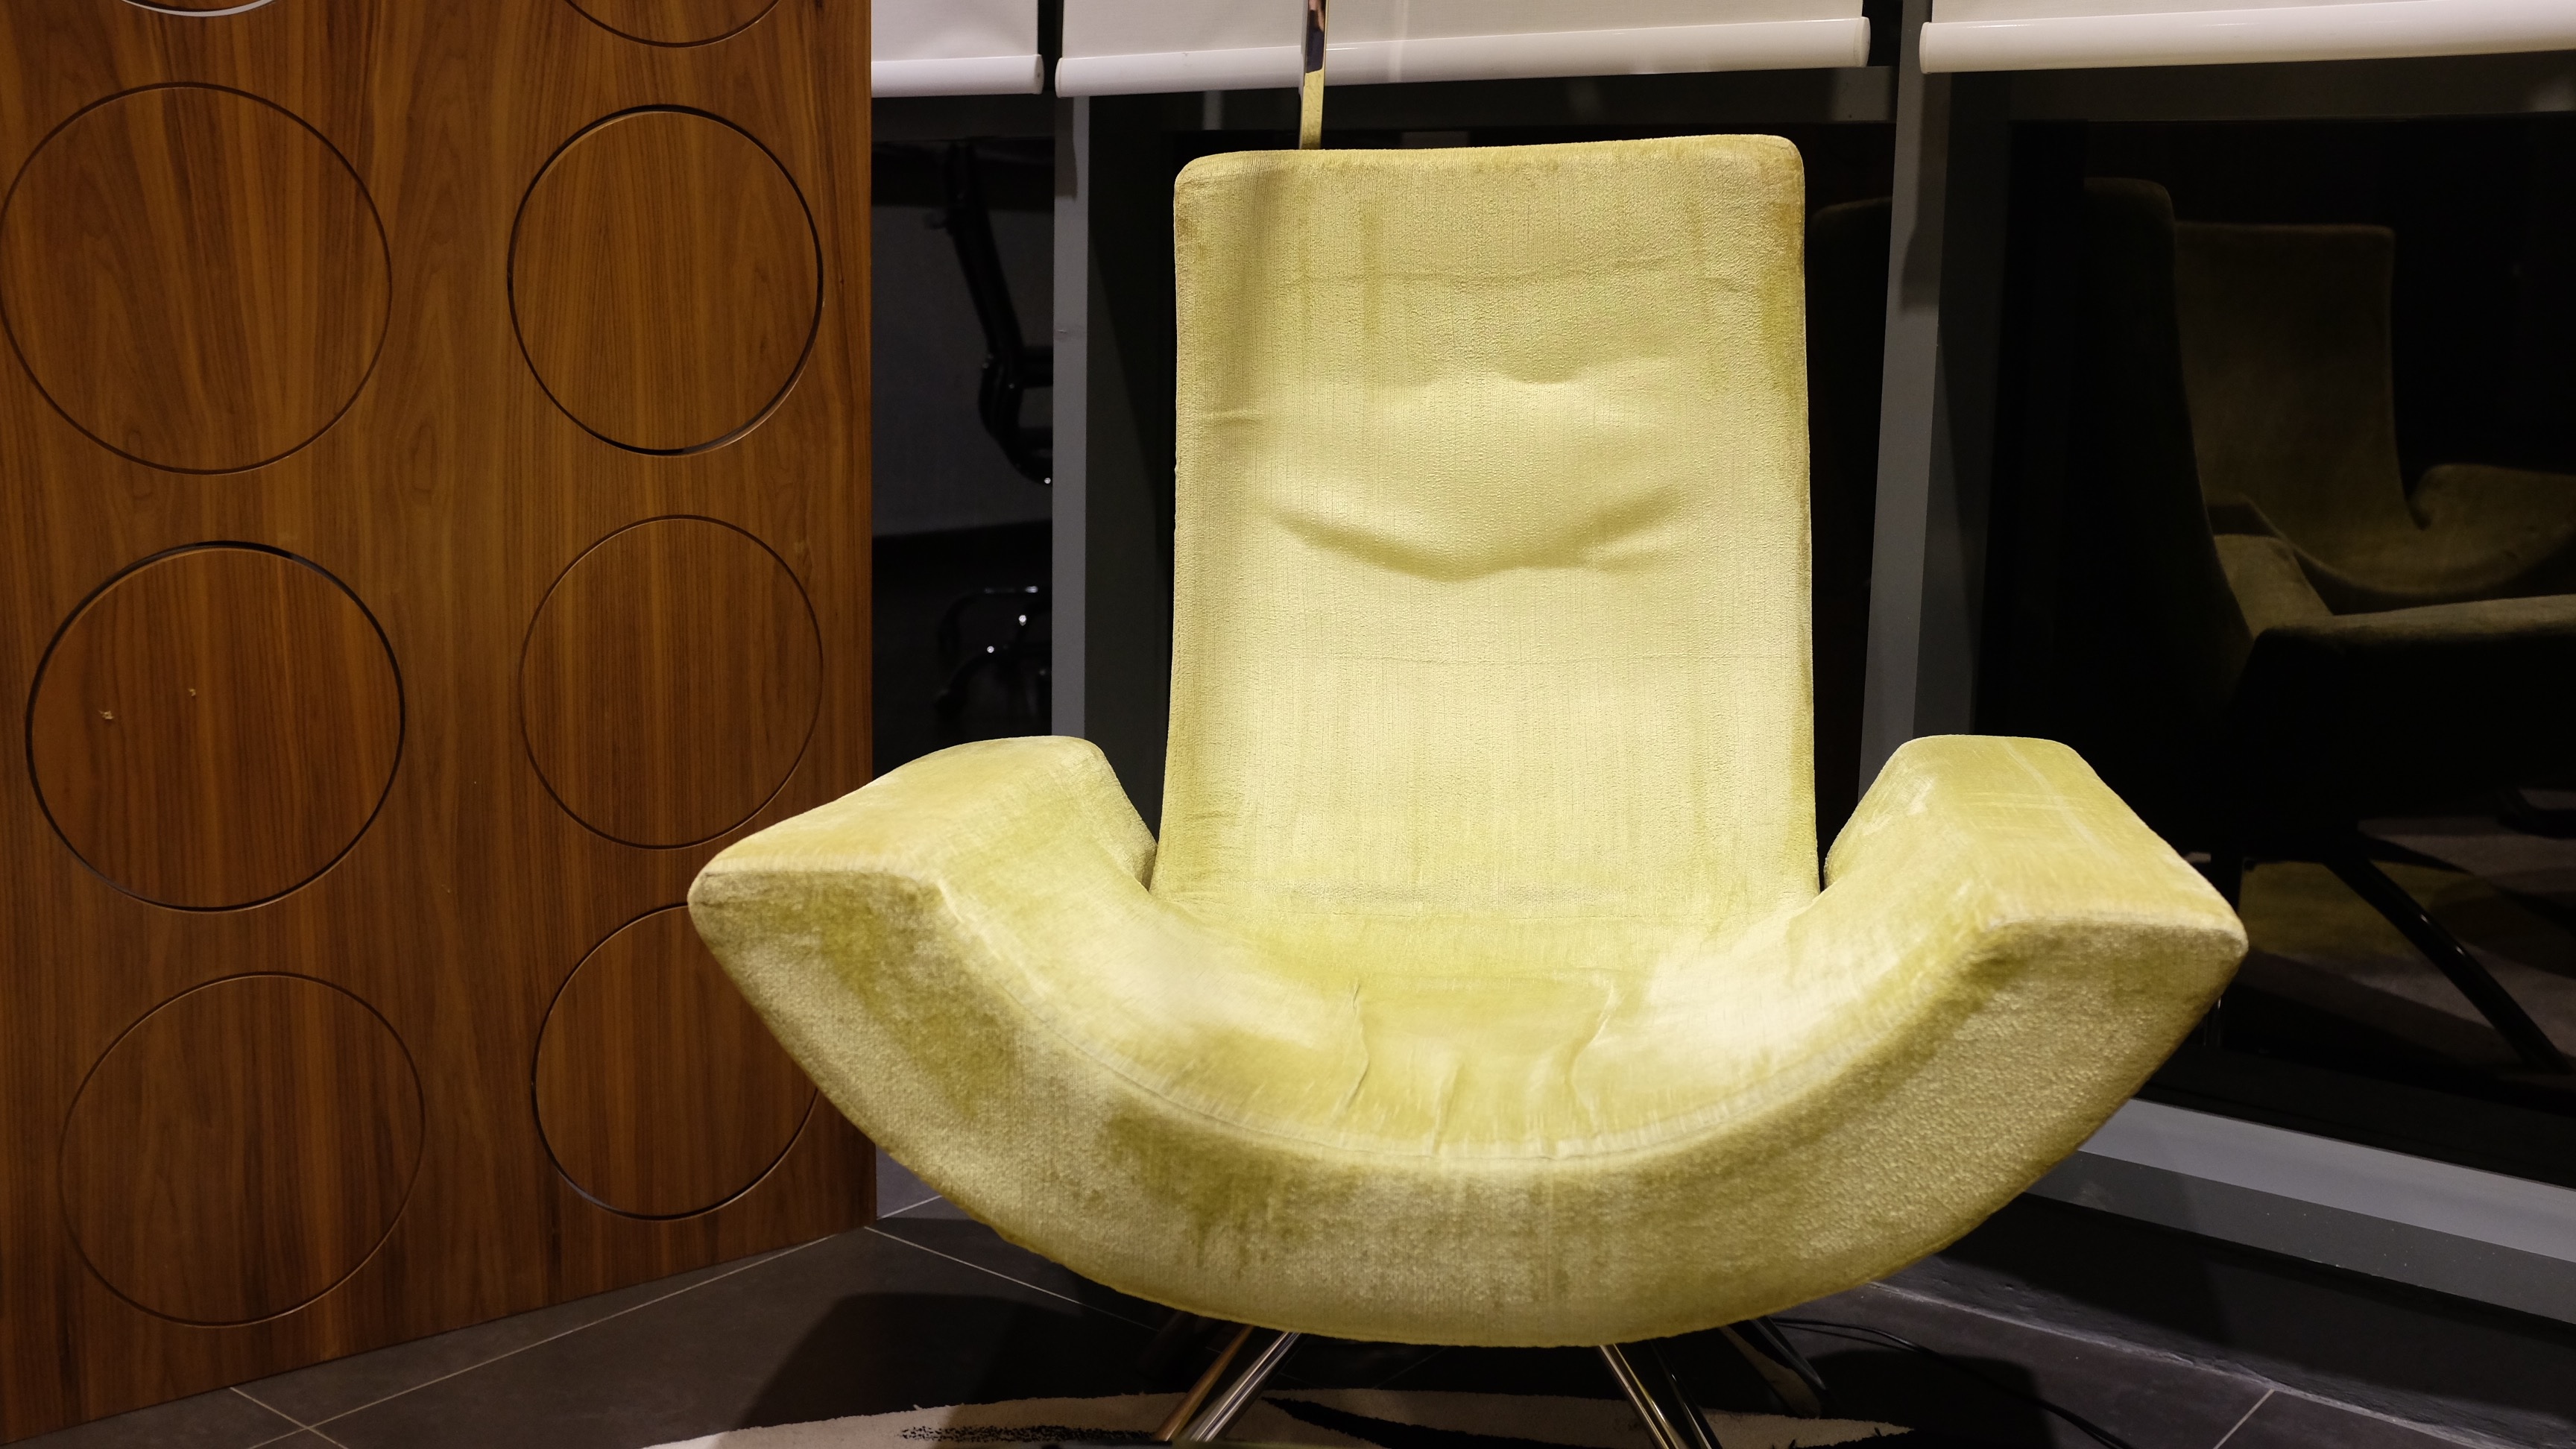
table, wood, chair, furniture, room, yellow, lighting, sculpture, art, carving